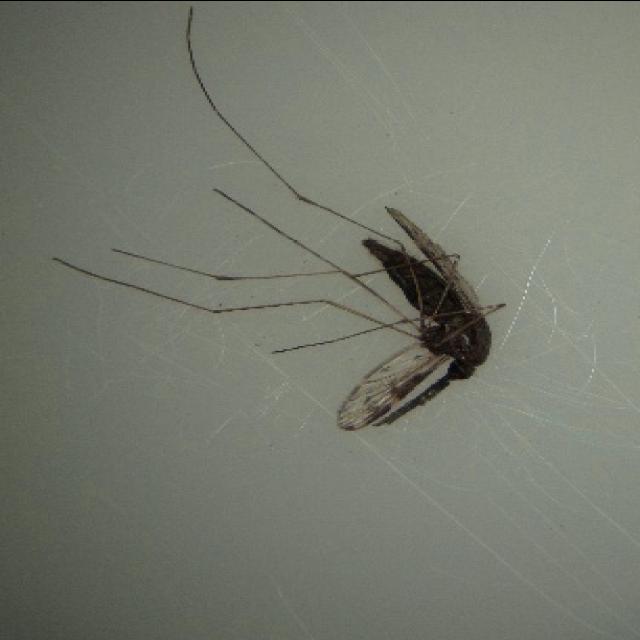
Species: anopheles_sinensis